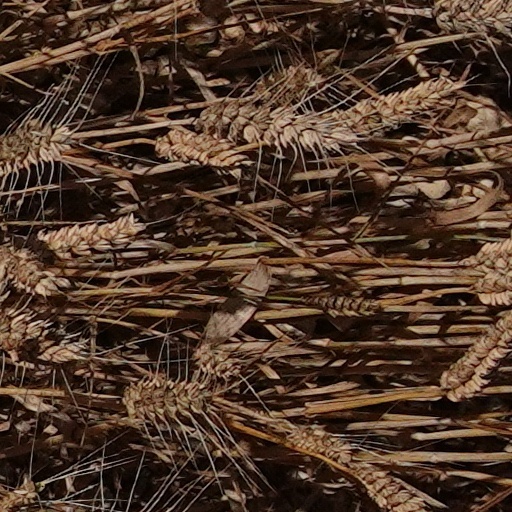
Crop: wheat